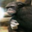
Label: chimpanzee